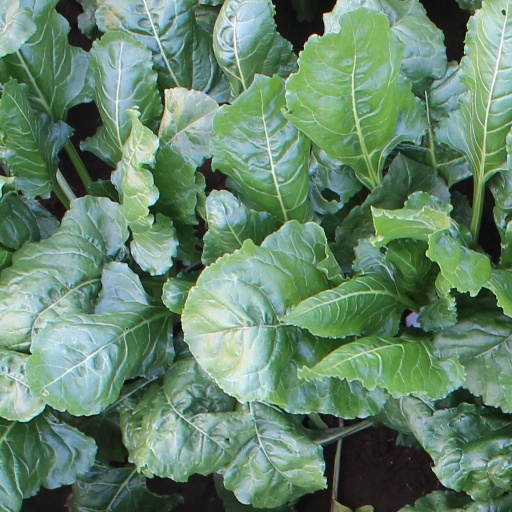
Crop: sugar beet